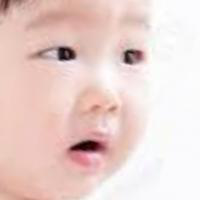
Age group: age 01-10